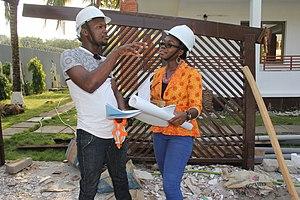
Une femme Architecte Urbaniste qui discute de l'exécution d'un chantier avec son assistant. This is an image of ""African people at work"" from Togo"
Dans son acception classique, l'architecte est d'abord un artiste et accessoirement un technicien spécialisé dans l'art de la conception des bâtiments. Répondant aux besoins de son client, il traduit en plan une réflexion sur l'espace, la lumière, les volumes et les matériaux, puis conduit le chantier. Professionnel de haut niveau, il doit avoir de larges connaissances et s'appuie sur des spécialistes pour détailler son projet. Il peut exercer comme salarié, gérant d'une société ou à titre libéral.